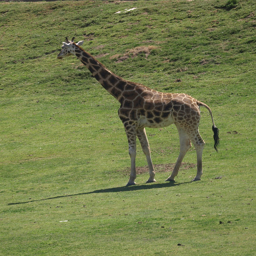
A giraffe standing on top of a lush green field.
a giraffe standing in the middle of a grass field
a giraffe standing and gazing on the ground
a giraffe in a field of grass next to a hill
The tall giraffe stands next to green, grassy hill.